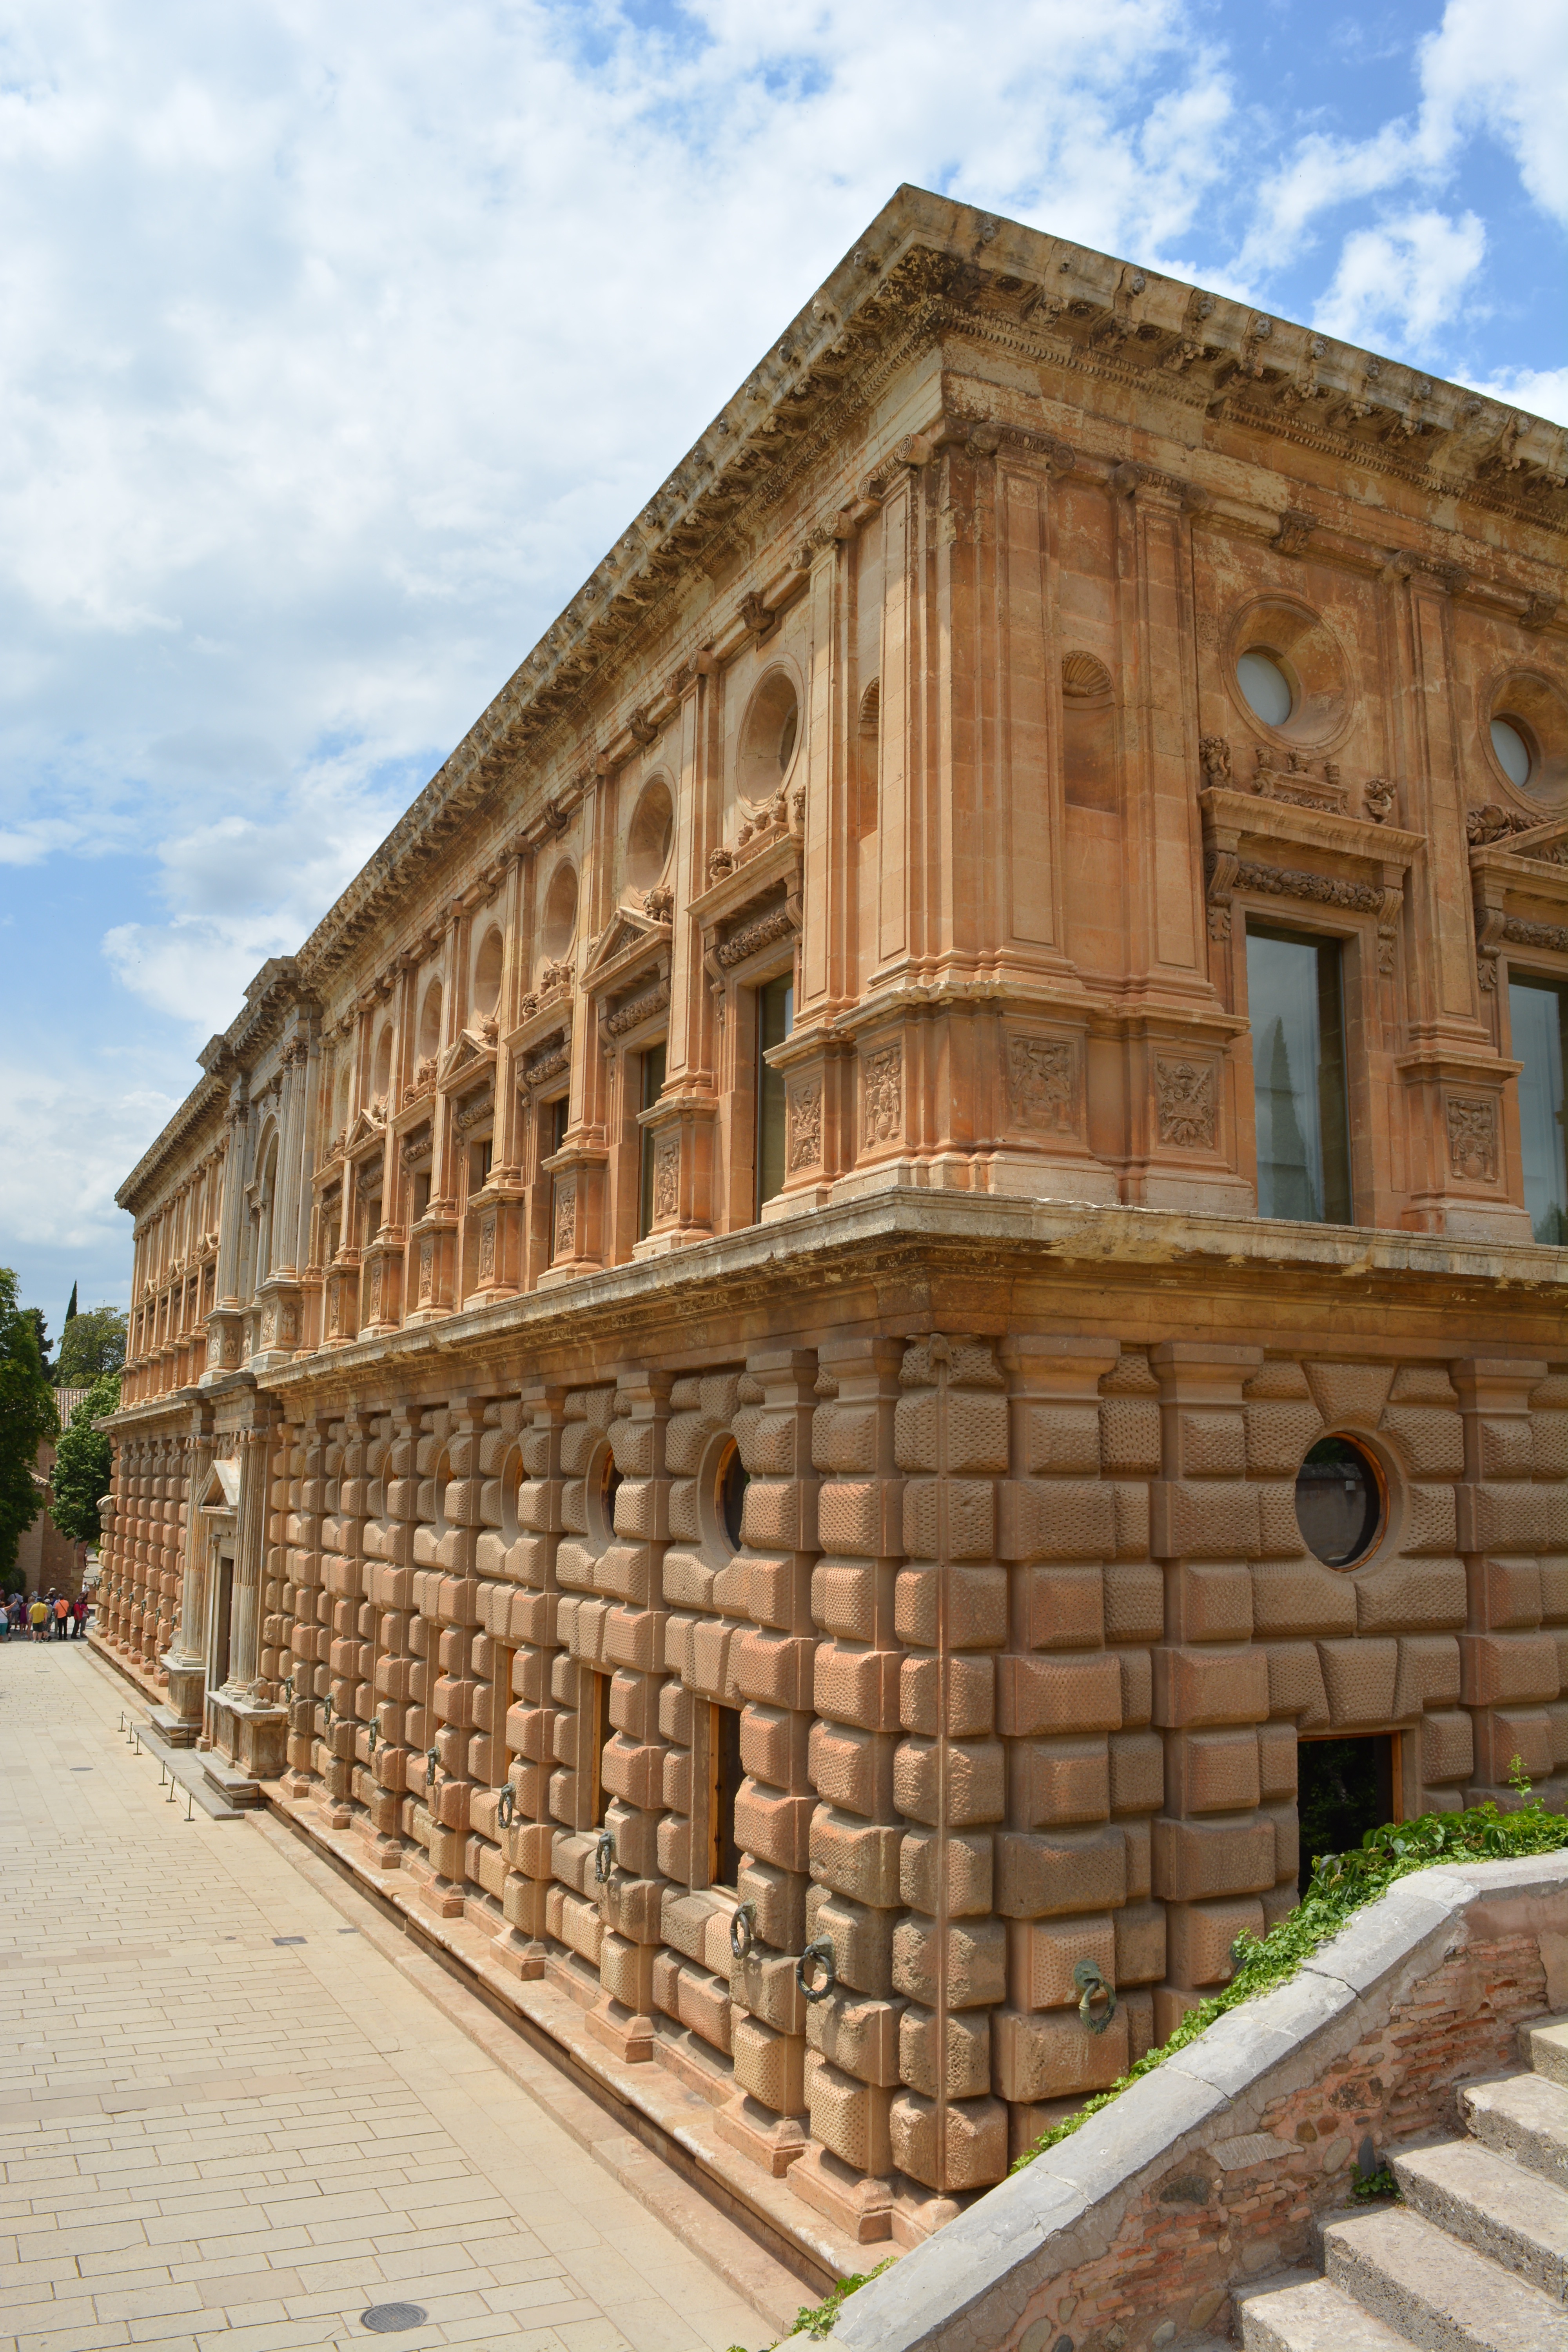
architecture, wood, building, palace, landmark, facade, brick, place of worship, places of interest, fortress, andalusia, synagogue, history, estate, granada, historically, alhambra, historic site, ancient history, karl v, ancient roman architecture